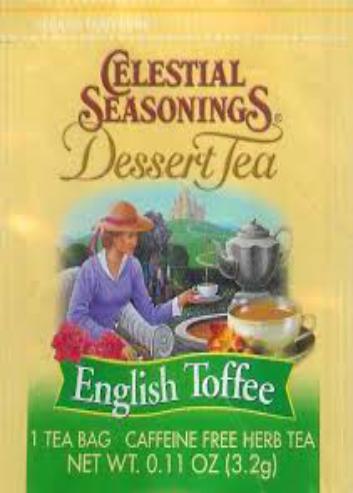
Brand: Celestial Seasonings
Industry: Food